Takapuna Rugby League Football Club

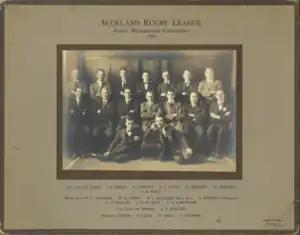
Takapuna secretary (Wilfred Dowle) in the front left

The 1922 season saw Takapuna only field one team which played in the 5th grade. The team performed particularly well and won the championship, lifting the Endean Memorial Shield in the process. Many results were not reported during the year however of the results reported Takapuna won 7 and lost 1 of the games that had results submitted to the newspapers. At the start of the season they held practices at the Show Grounds with their last preseason practice on April 29. Their honorary secretary was still Wilfred Dowle. The showgrounds were located close to the present day Takapuna Golf Course.